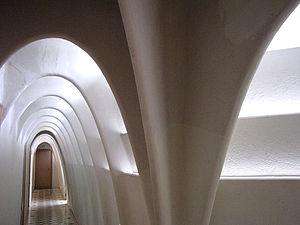
La Casa Batlló est un édifice moderniste conçu par l'architecte Antoni Gaudí, chef de file de ce mouvement, de 1904 à 1906. Elle est située dans l'Illa de la Discòrdia, au 43 Passeig de Gràcia à Barcelone.